Backwater (band)

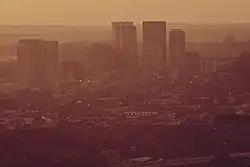
The quartet came together on the south side of Birmingham, Alabama, in 1972.

In the early 1970s, Robby Catlin formed Backwater as a trio playing cover music. The Mobile, Alabama-based trio (with guitarist Bob Bishop) performed covers of top 40 singles and became staples of fraternity parties and high school dances. In 1975, childhood friends Larry Hardin and Catlin formed a band with Scott Pettersen, Steve Ferrell and Jim Reid (with whom Catlin had performed in junior high school as part of the band Free Will) along with high school friend Jim Henderson and Bishop. The band moved to Birmingham, Alabama, where they played cover music at The Morris House club. Ferrell, Bishop, Reid and Henderson left the band (some to return to college) and Catlin, Hardin and Pettersen met Trippe Thomason, who would be incorporated into the band as keyboardist in late 1975.